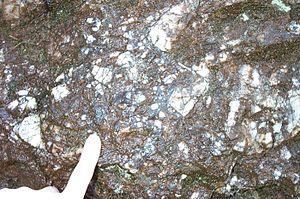
L'hydrothermalisme se rapporte à la circulation souterraine d'une eau chaude, chargée en minéraux dissous. Cette circulation, favorisée par une source de chaleur, se déroule souvent dans des filons en zone volcanique, non loin d'une chambre magmatique, ou en zone plutonique.